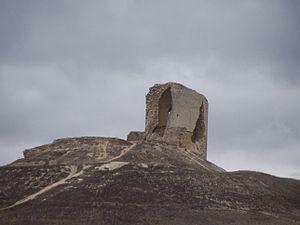
Mota del Marqués est une commune de la province de Valladolid dans la communauté autonome de Castille-et-León en Espagne.